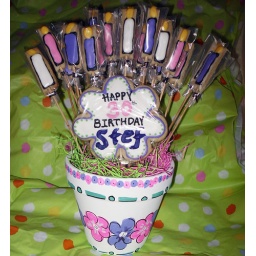
I painted the pot myself! The name says 'Stef' but the glare of the bag is in the way :)